Philip Laskowsky

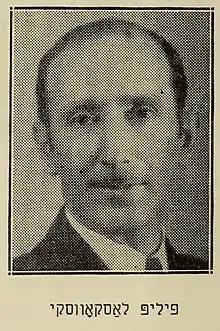
Philip Laskowsky

Philip Laskowsky (c.1884–1960) was a Polish-born American composer, arranger, bandleader, comedian and actor of the Yiddish theatre. He collaborated with a number of well-known figures of the American Yiddish theatre such as Boris Thomashefsky, Louis Gilrod, Isidore Lillian, Jacob Jacobs, and Rubin Doctor. He is sometimes credited with having written the music for the well-known Yiddish song , although this is disputed.